Abilene Reporter-News

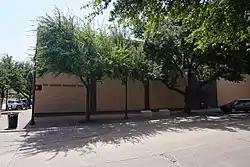
"Abilene Reporter-News" downtown office

Abilene Reporter-News is a daily newspaper based in Abilene, Texas, United States. The newspaper started publishing as the weekly "Abilene Reporter", helmed by Charles Edwin Gilbert, on June 17, 1881, just three months after Abilene was founded. It is hence the oldest continuous business in the city. It became a daily newspaper in 1885.